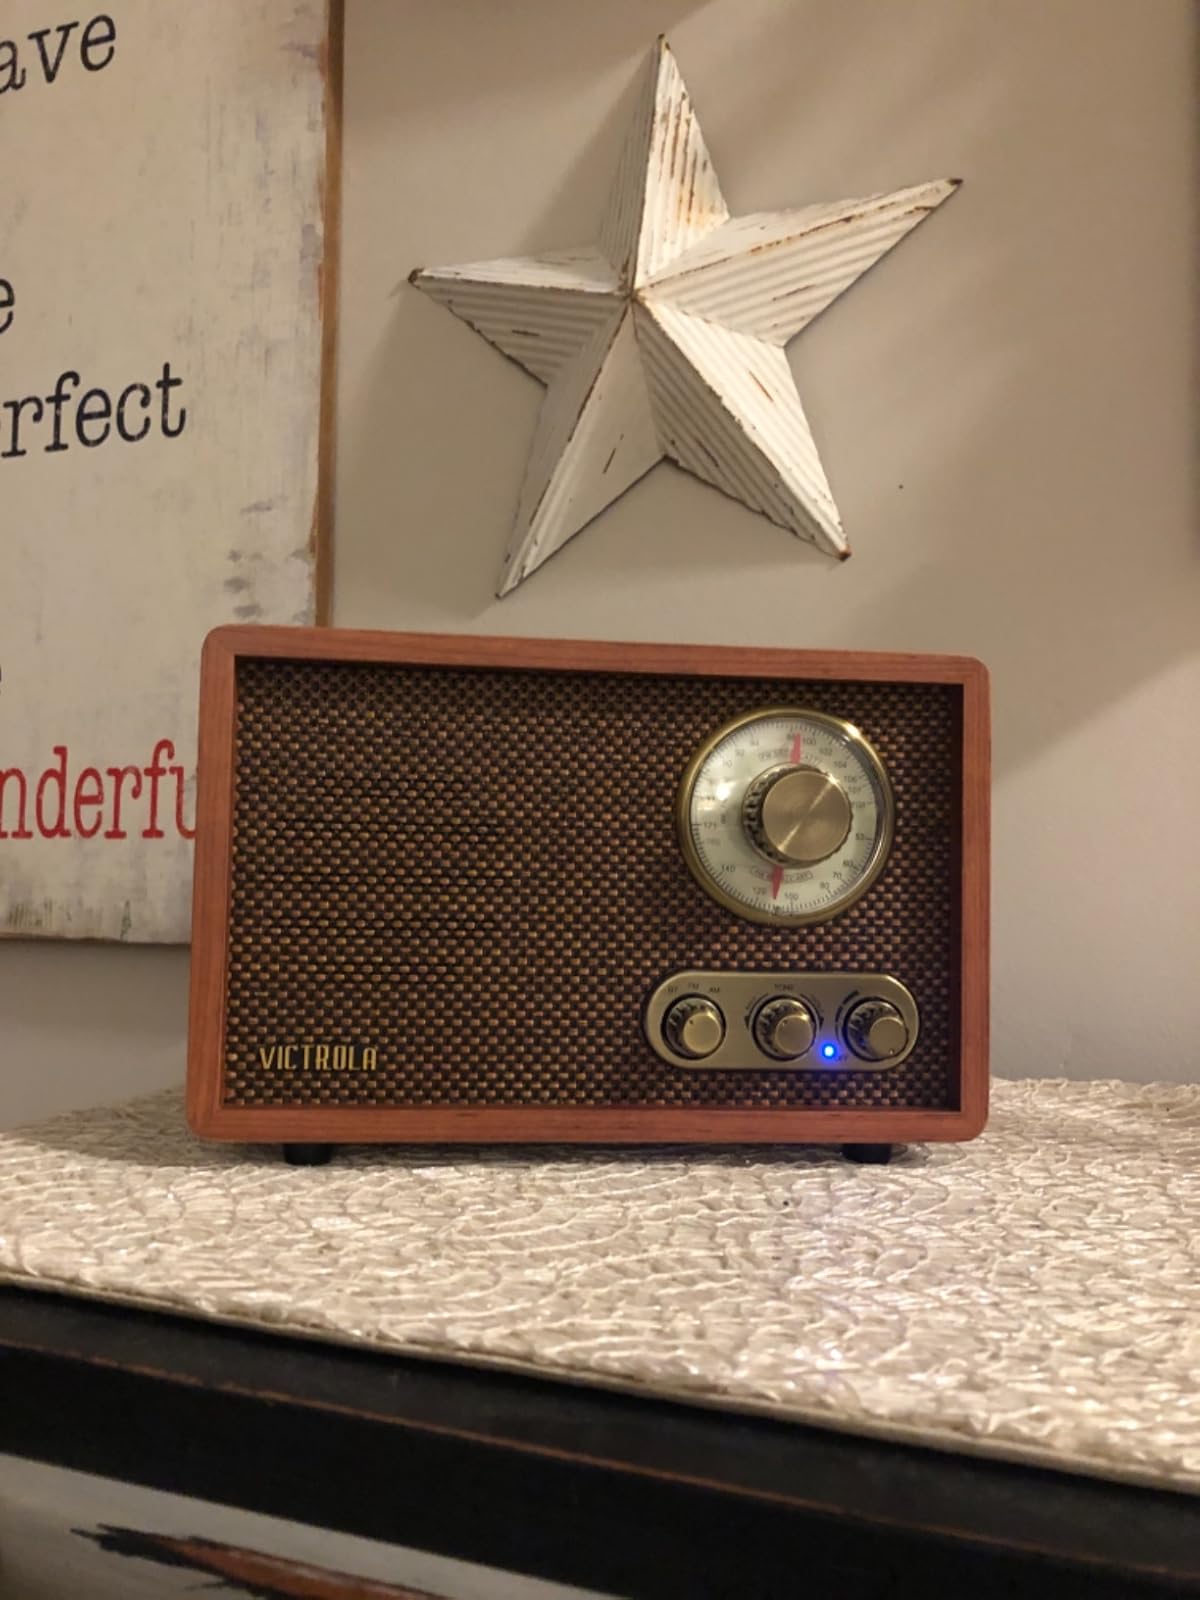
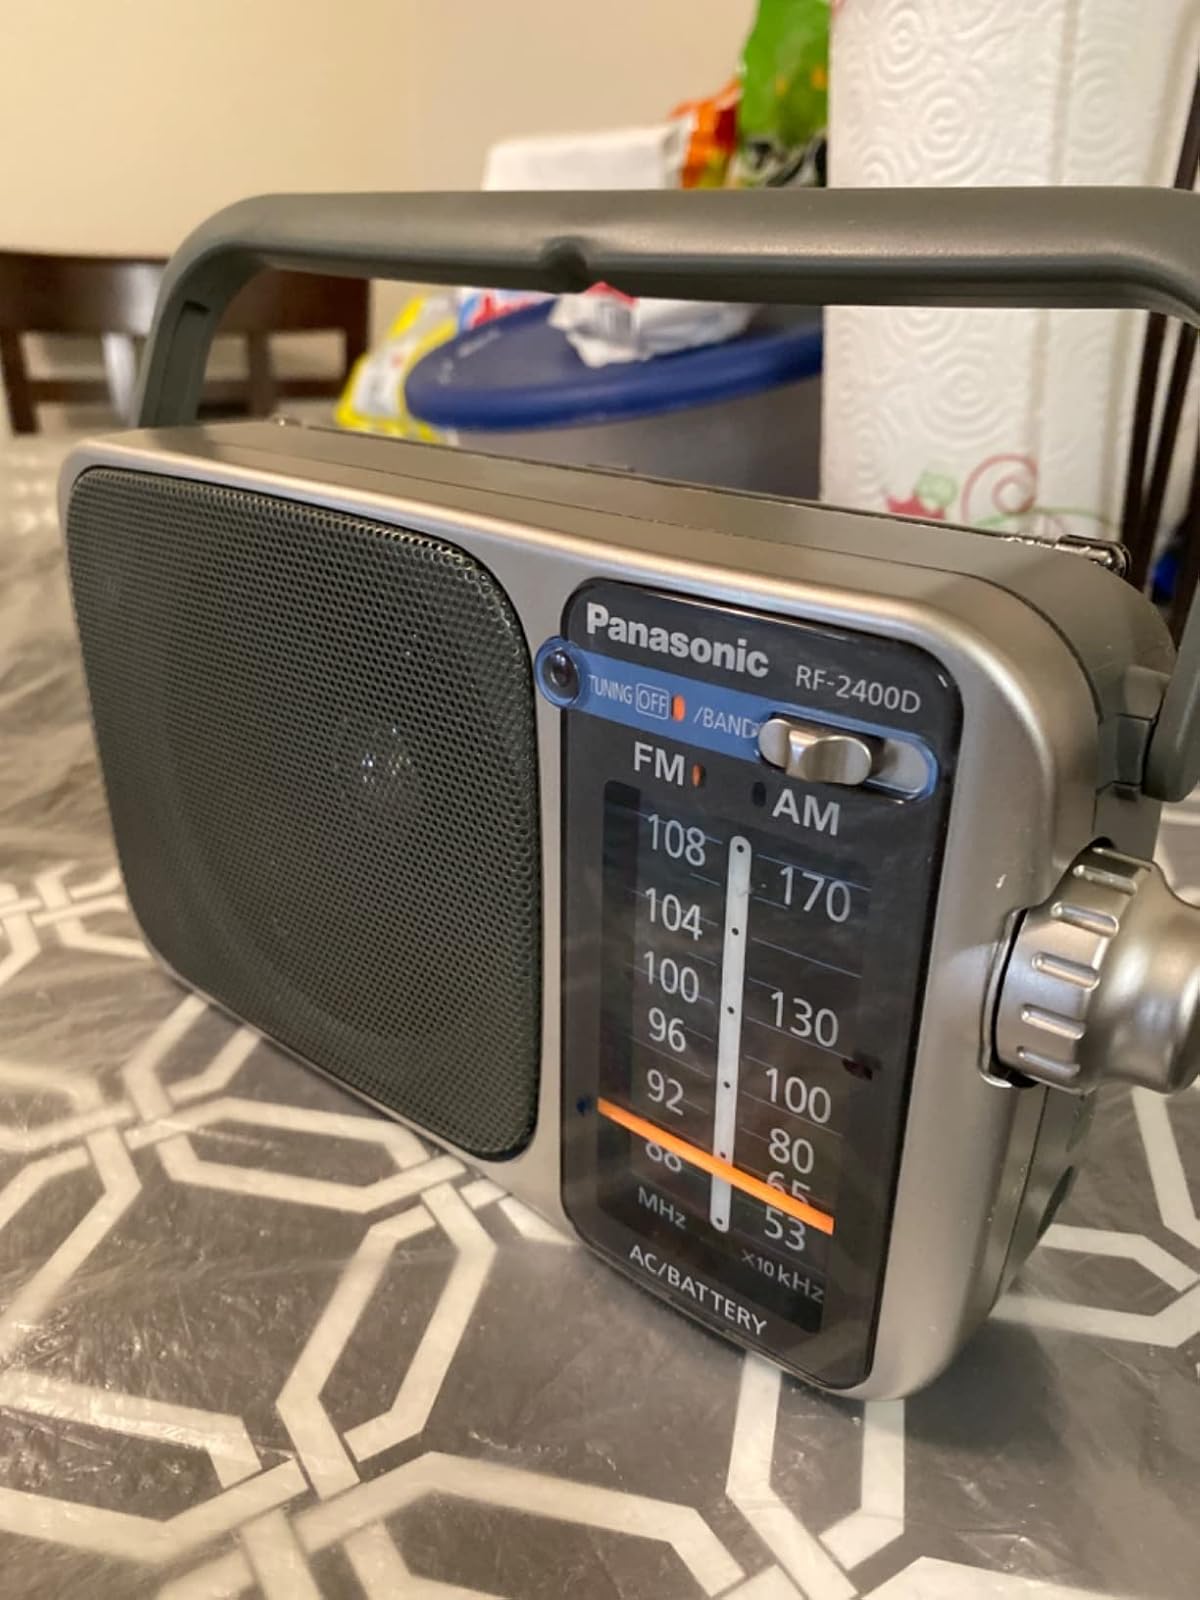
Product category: radio
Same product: no